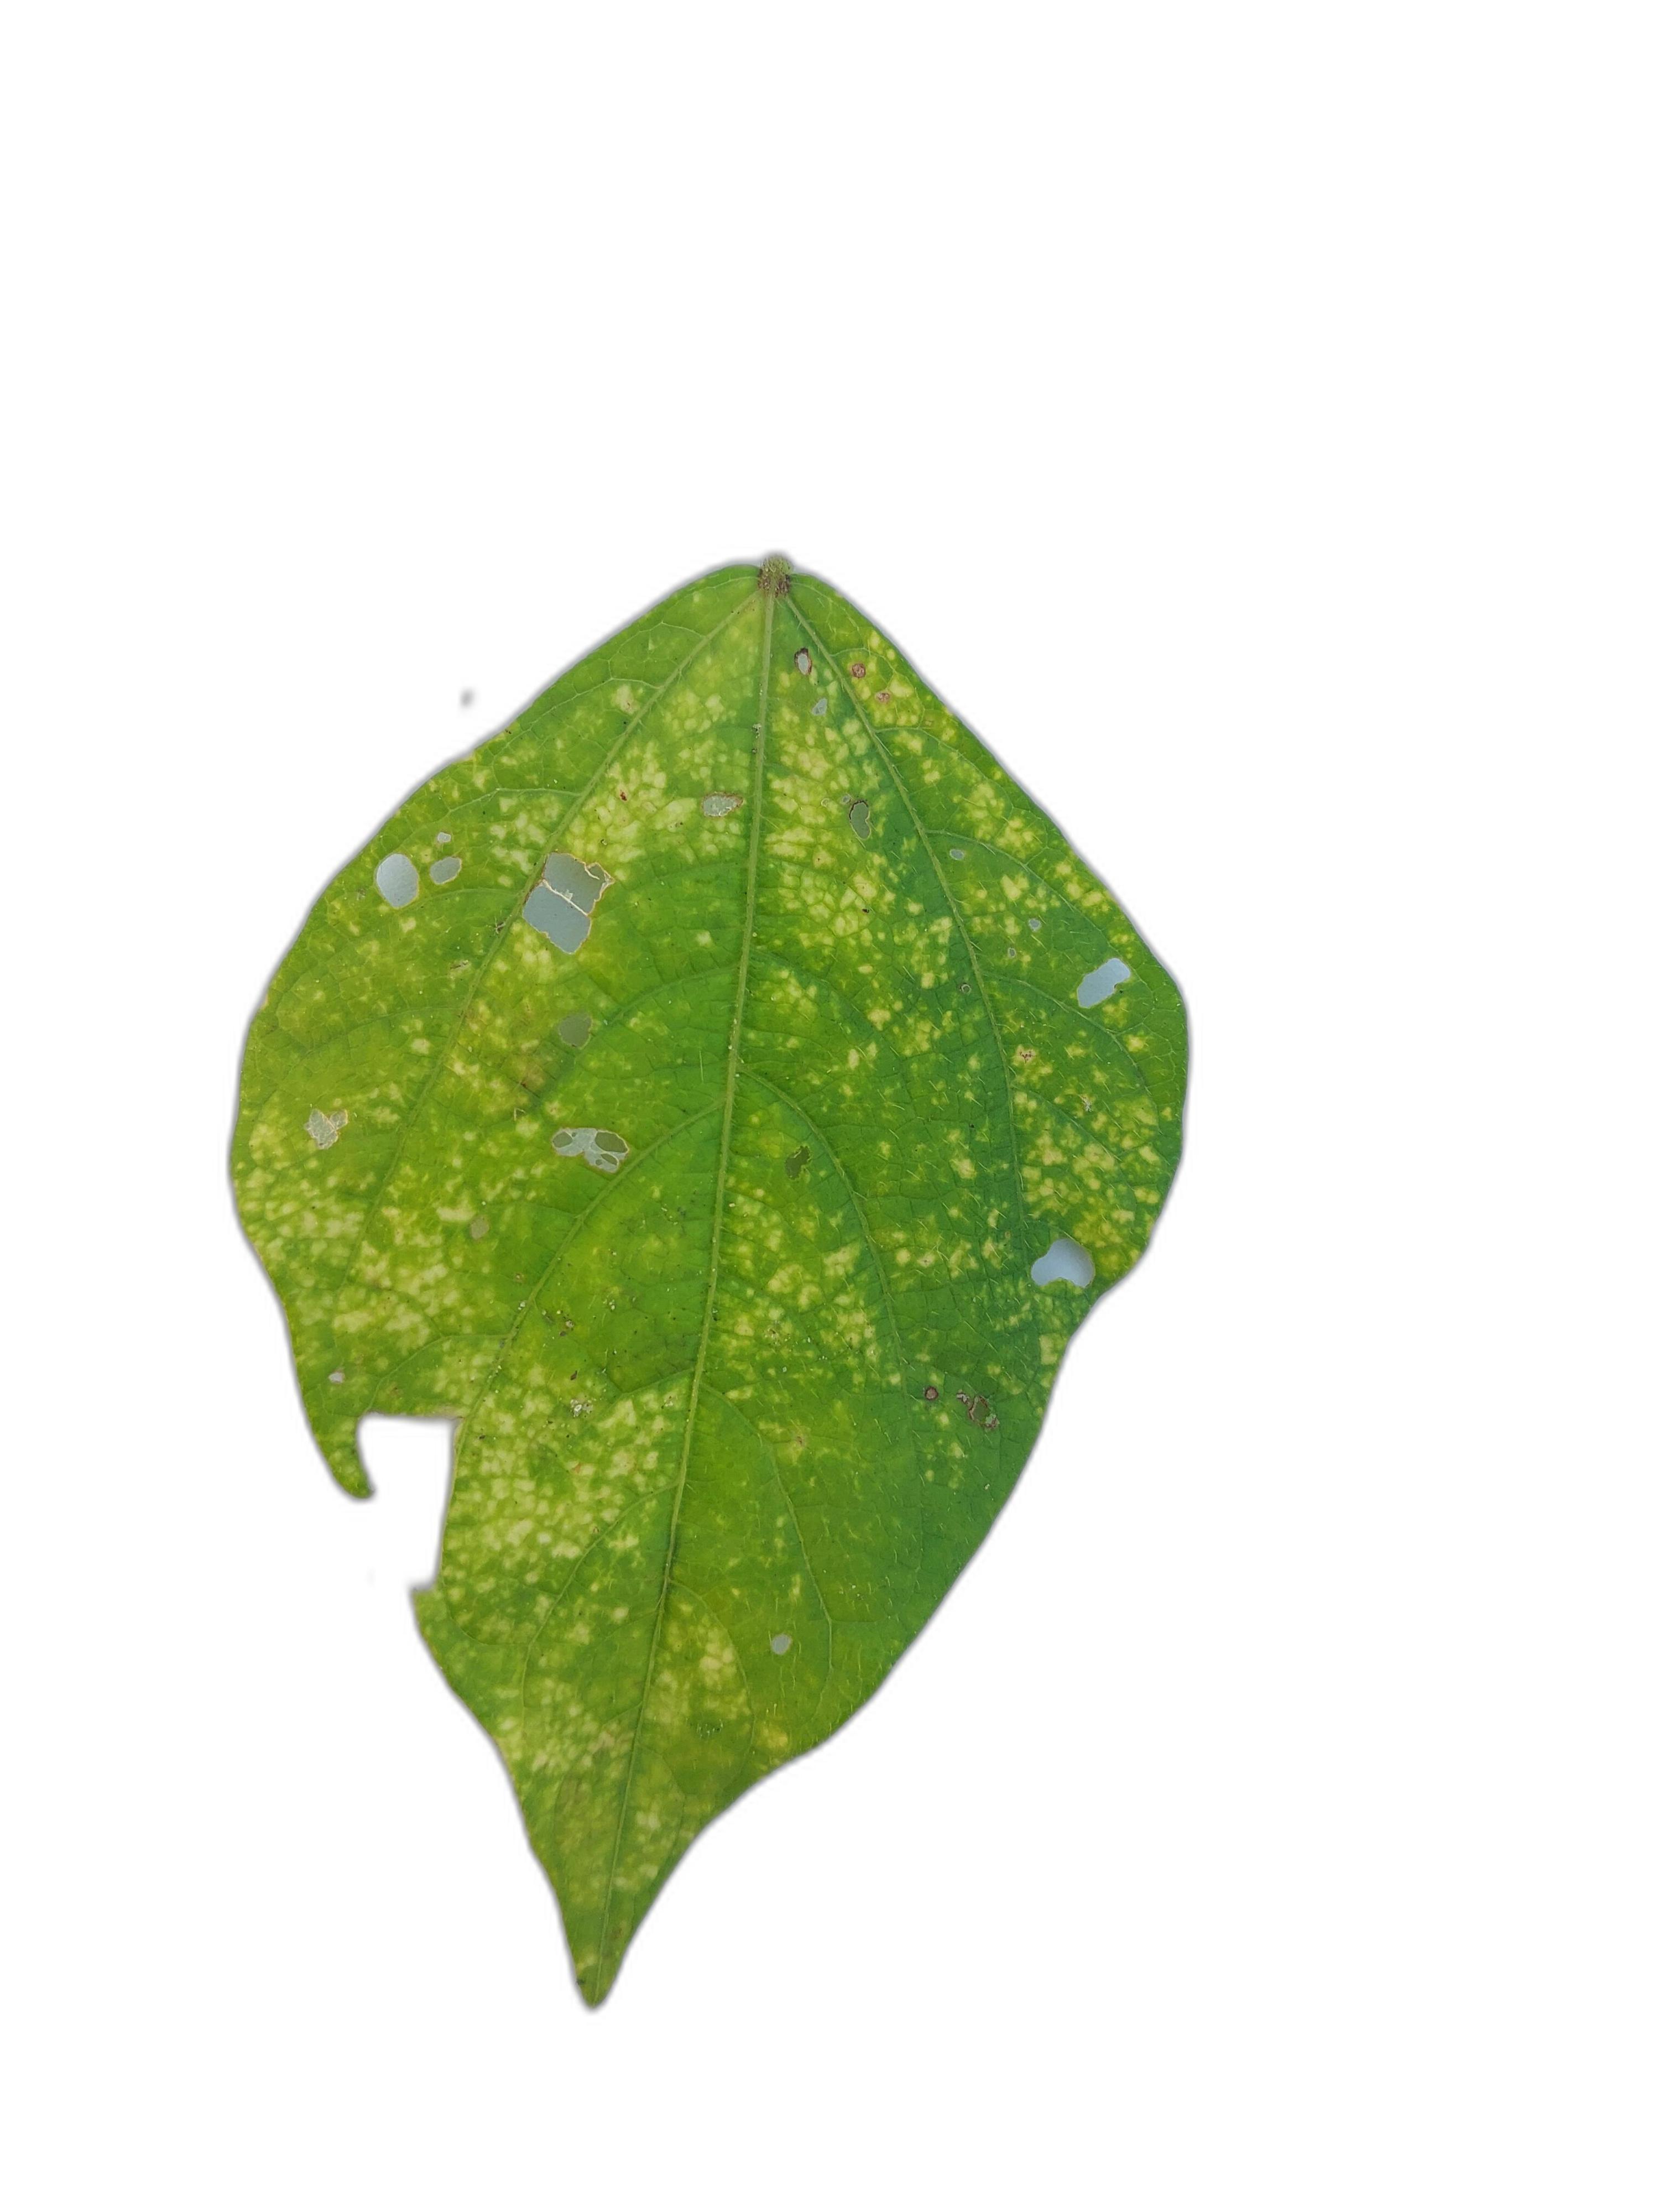
Label: Yellow Mosaic